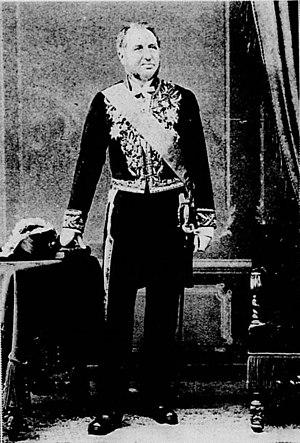
Le marquis de Gabriac, ambassadeur près le Saint-Siège
Joseph-Jules-Paul-Marie-François de Cadoine, marquis de Gabriac, né le 14 août 1830 à Berne et mort le 23 novembre 1903 à Paris, est un diplomate français.